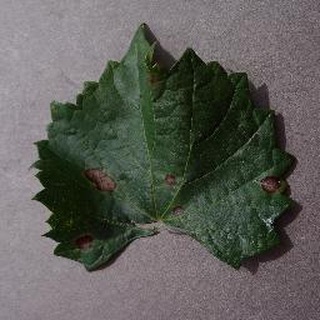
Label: grape_black_rot